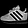
Label: Sneaker